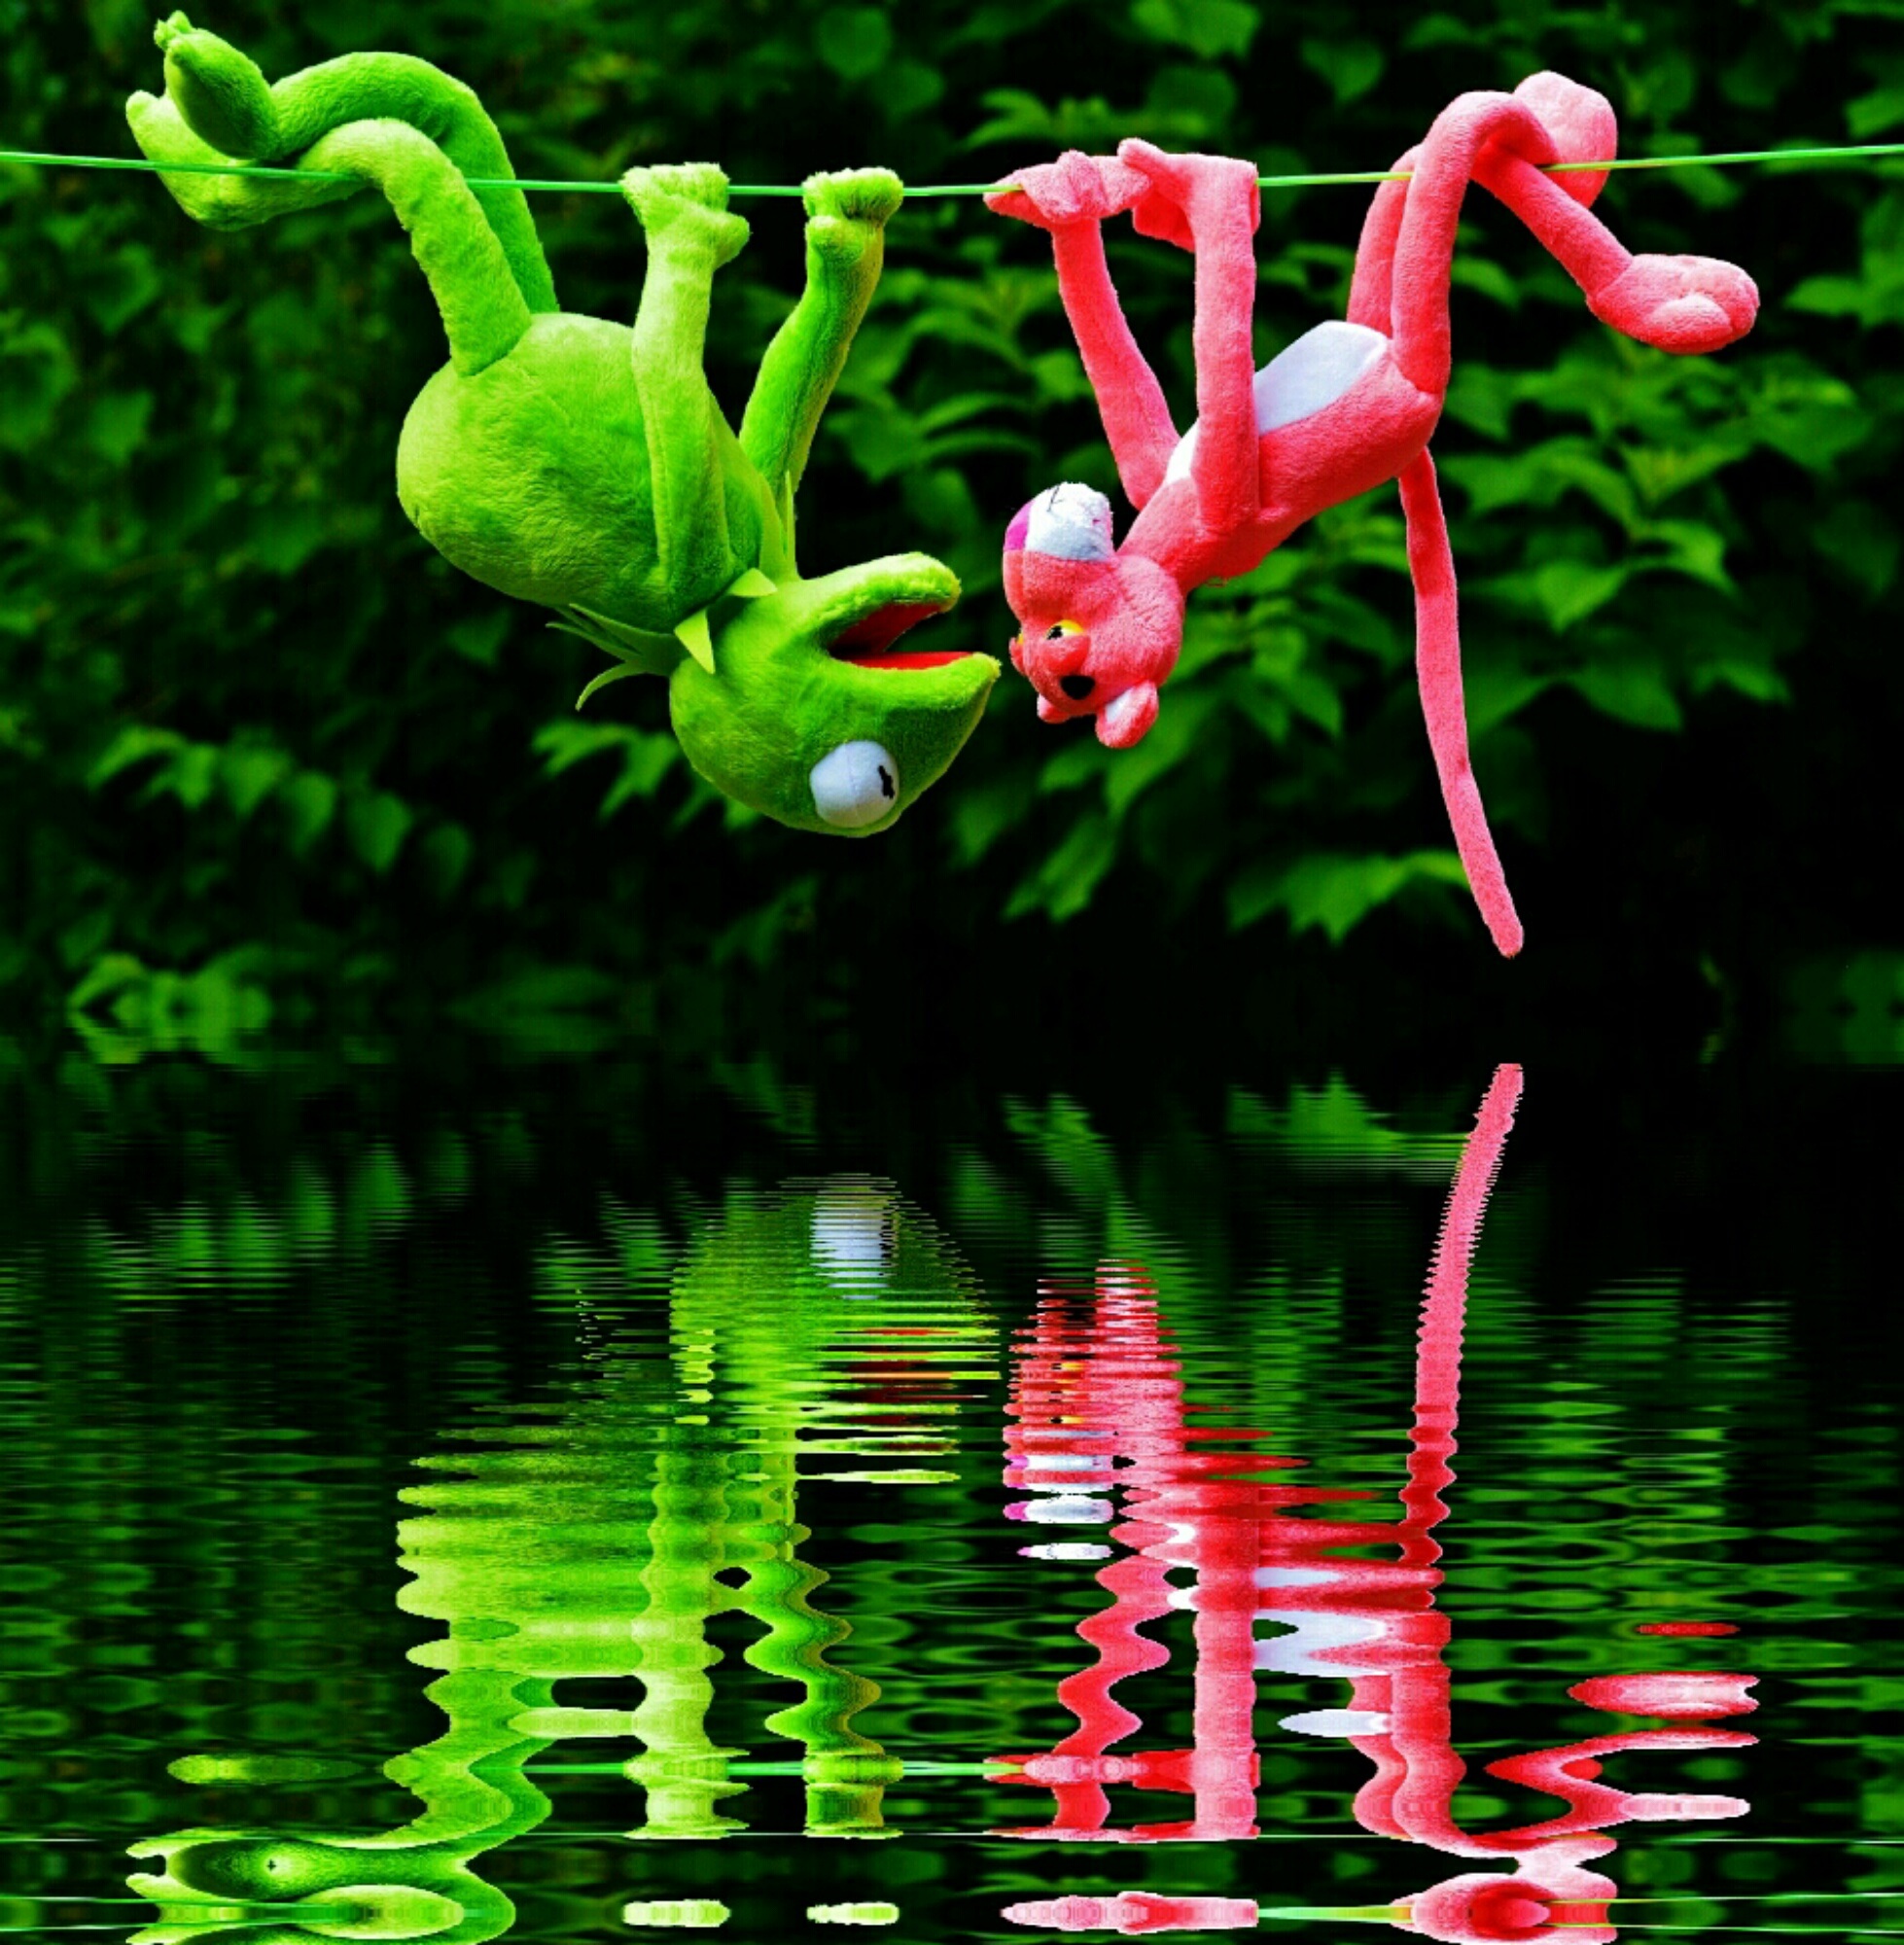
water, plant, play, flower, green, botany, frog, flora, fig, children, fun, flamingo, toys, funny, plush, stuffed animal, kermit, water bird, mirroring, panther, flowering plant, plush toys, hang out, the pink panther, land plant